A Sportsman's Sketches

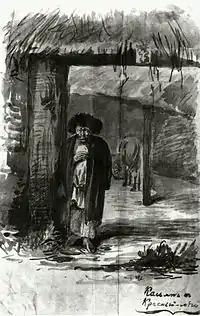
"Kasyan from the Beautiful Lands". The drawing by Ivan Turgenev. Between 1860 and 1880.

While in a carriage the narrator comes across a funeral procession and goes to Yudin village to get a new axle when theirs breaks. There he meets Kasyan, a fifty-year-old dwarf who lives in the village and who belongs to some unnamed religious sect. He takes them to get a new axle and the narrator notices how at one he seems with his environment and incredibly generous. Kasyan establishes his hatred of established society through his glorification of the world of folklore.